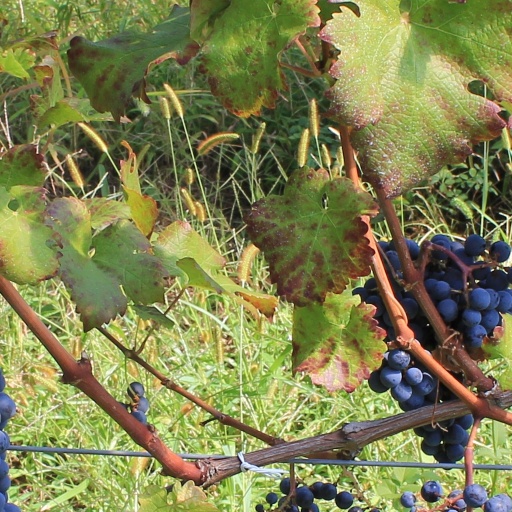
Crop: grape